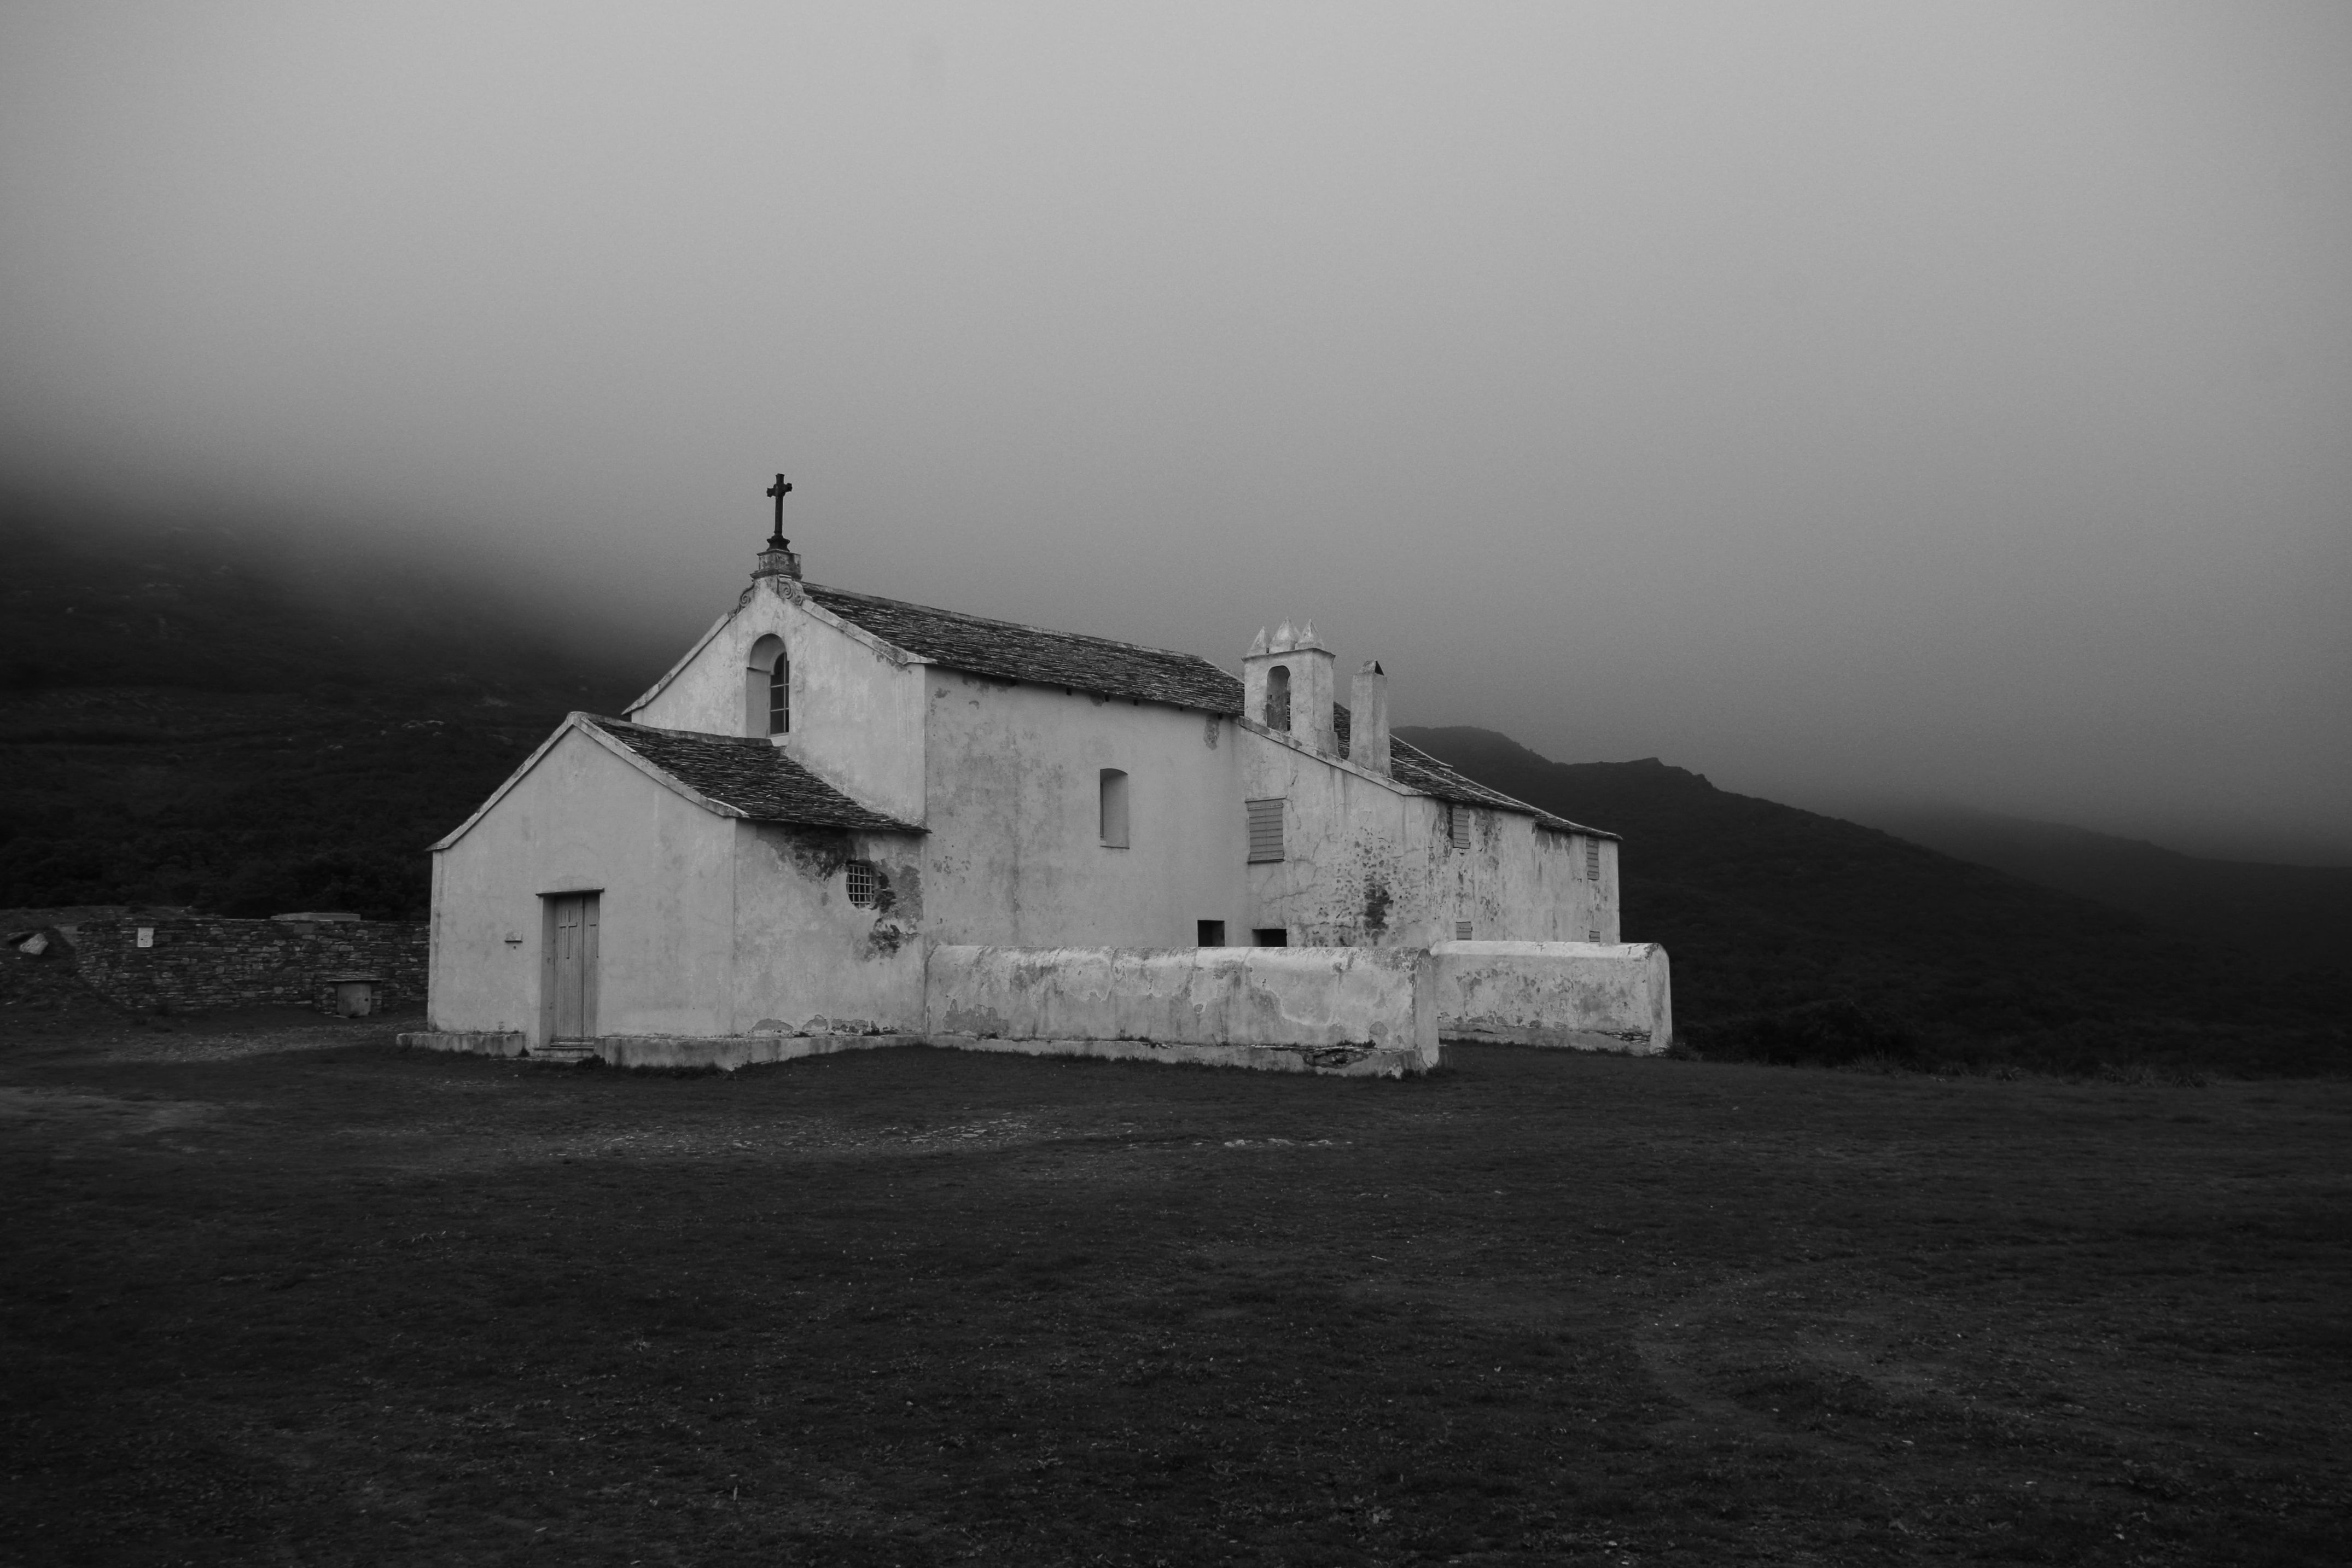
black and white, fog, white, photography, house, darkness, church, chapel, black, monochrome, religious, corsica, abbey, corsican, rural area, religious monument, monochrome photography, atmospheric phenomenon